Kashmiri cinema

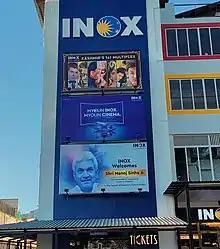
Inox Cinema Sonwar Srinagar.

Obstacles to reviving the Kashmiri film industry are the lack of financial and government support. However, some people are making independent films few examples are Harud, Kashmir Daily and Half Widow and these three films are the only ones so far which have released. In 2014 Kashmiri filmmaker Ali Emran decided to shoot a film in Kashmir based on "The Fountainhead". Emran's Kashmiri-language feature film "Qouluf", which translates into "the ensorcelled", became the first Kashmiri film in decades to have a commercial release in the valley. "Identity Card- Ek Lifeline" (2014) by Kashmiri filmmaker Rahat Kazmi received three awards at the American International Film Festival. In November 2014, the film was released worldwide. According to the Prime Minister of India, reviving the Kashmiri film industry would provide jobs for Kashmiri youth. In May 2015, Salman Khan said during the filming of "Bajrangi Bhaijaan" which had some actors from Kashmir like Mir Sarwar, Bashir Bhawani etc. that Kashmiri cinemas should be re-opened. Imtiaz Ali praised the state government for encouraging filmmakers in the valley after Chief Minister Mufti Mohammad Sayeed visited Mumbai to meet with Bollywood industry figures.